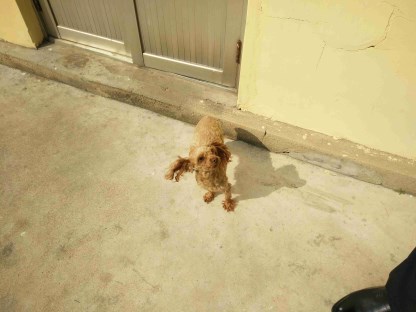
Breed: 7449-n000128-teddy